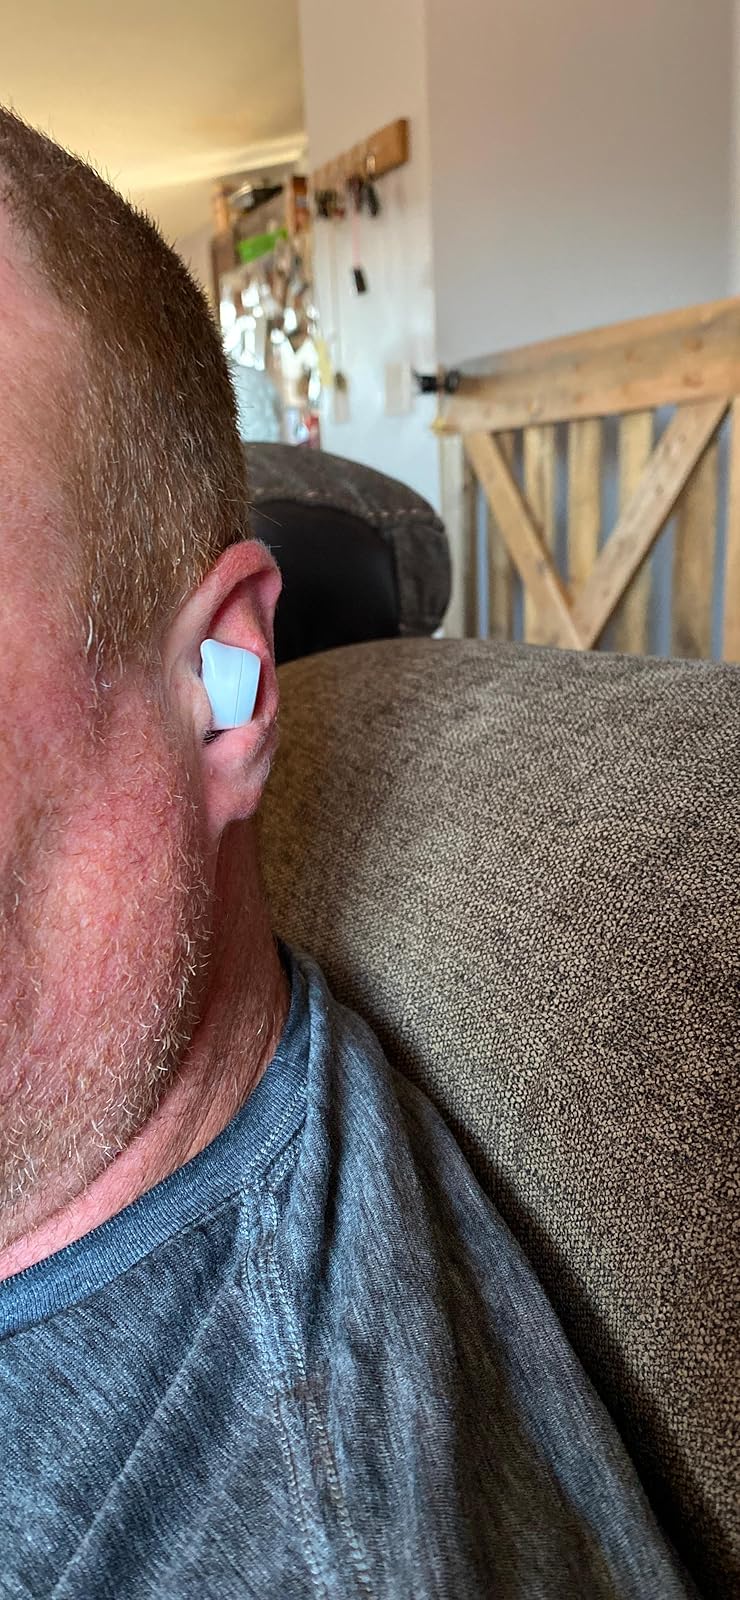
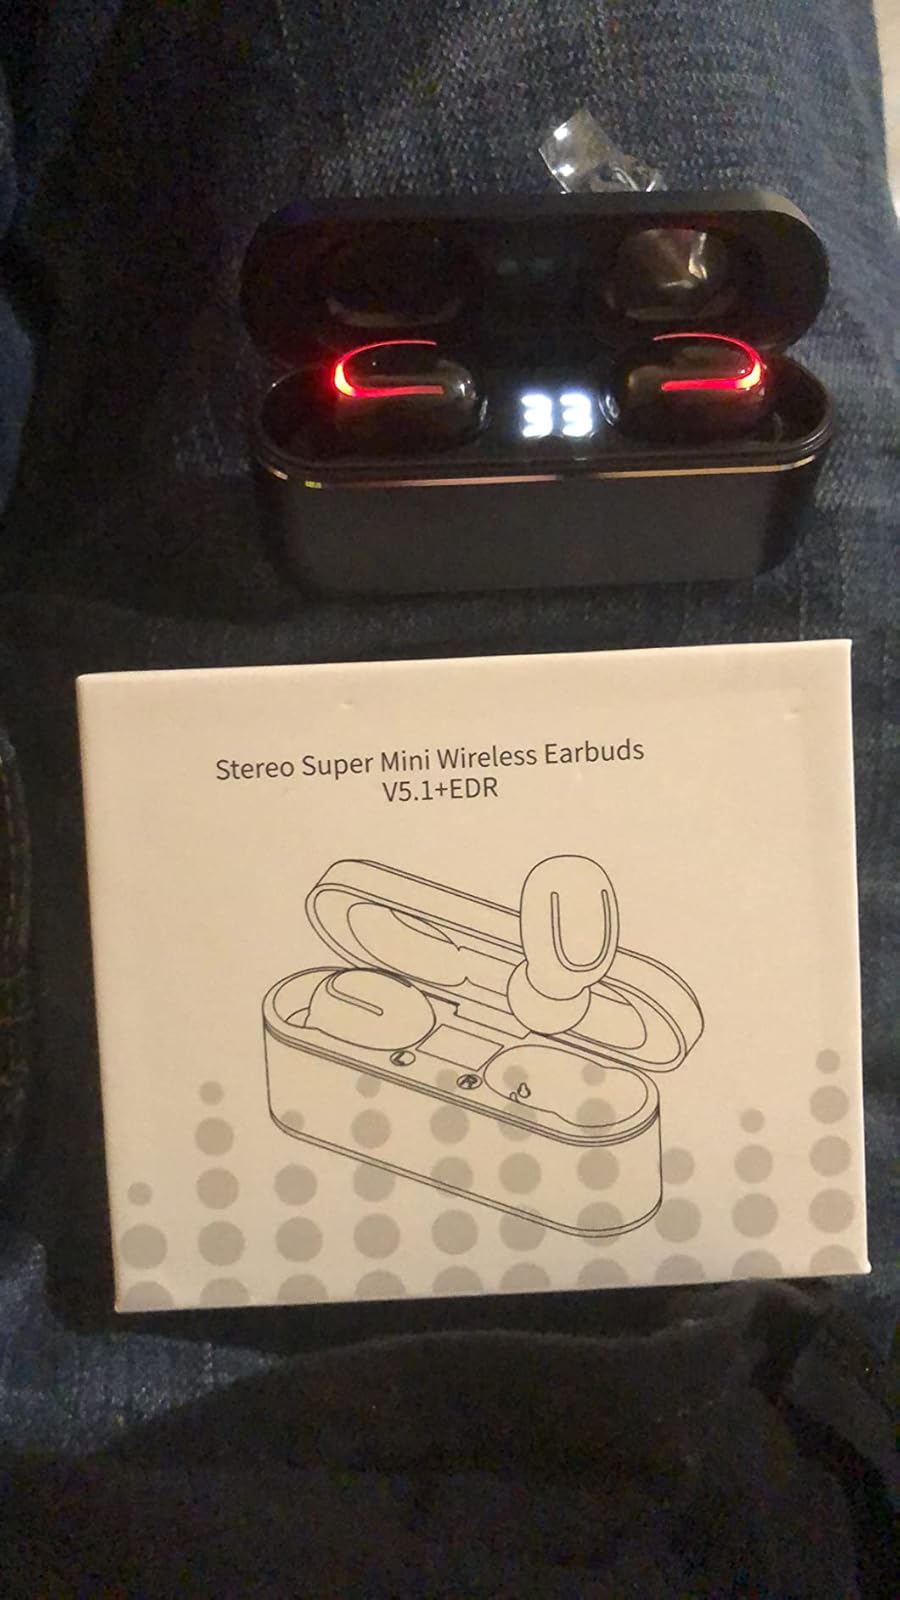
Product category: earbuds
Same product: no